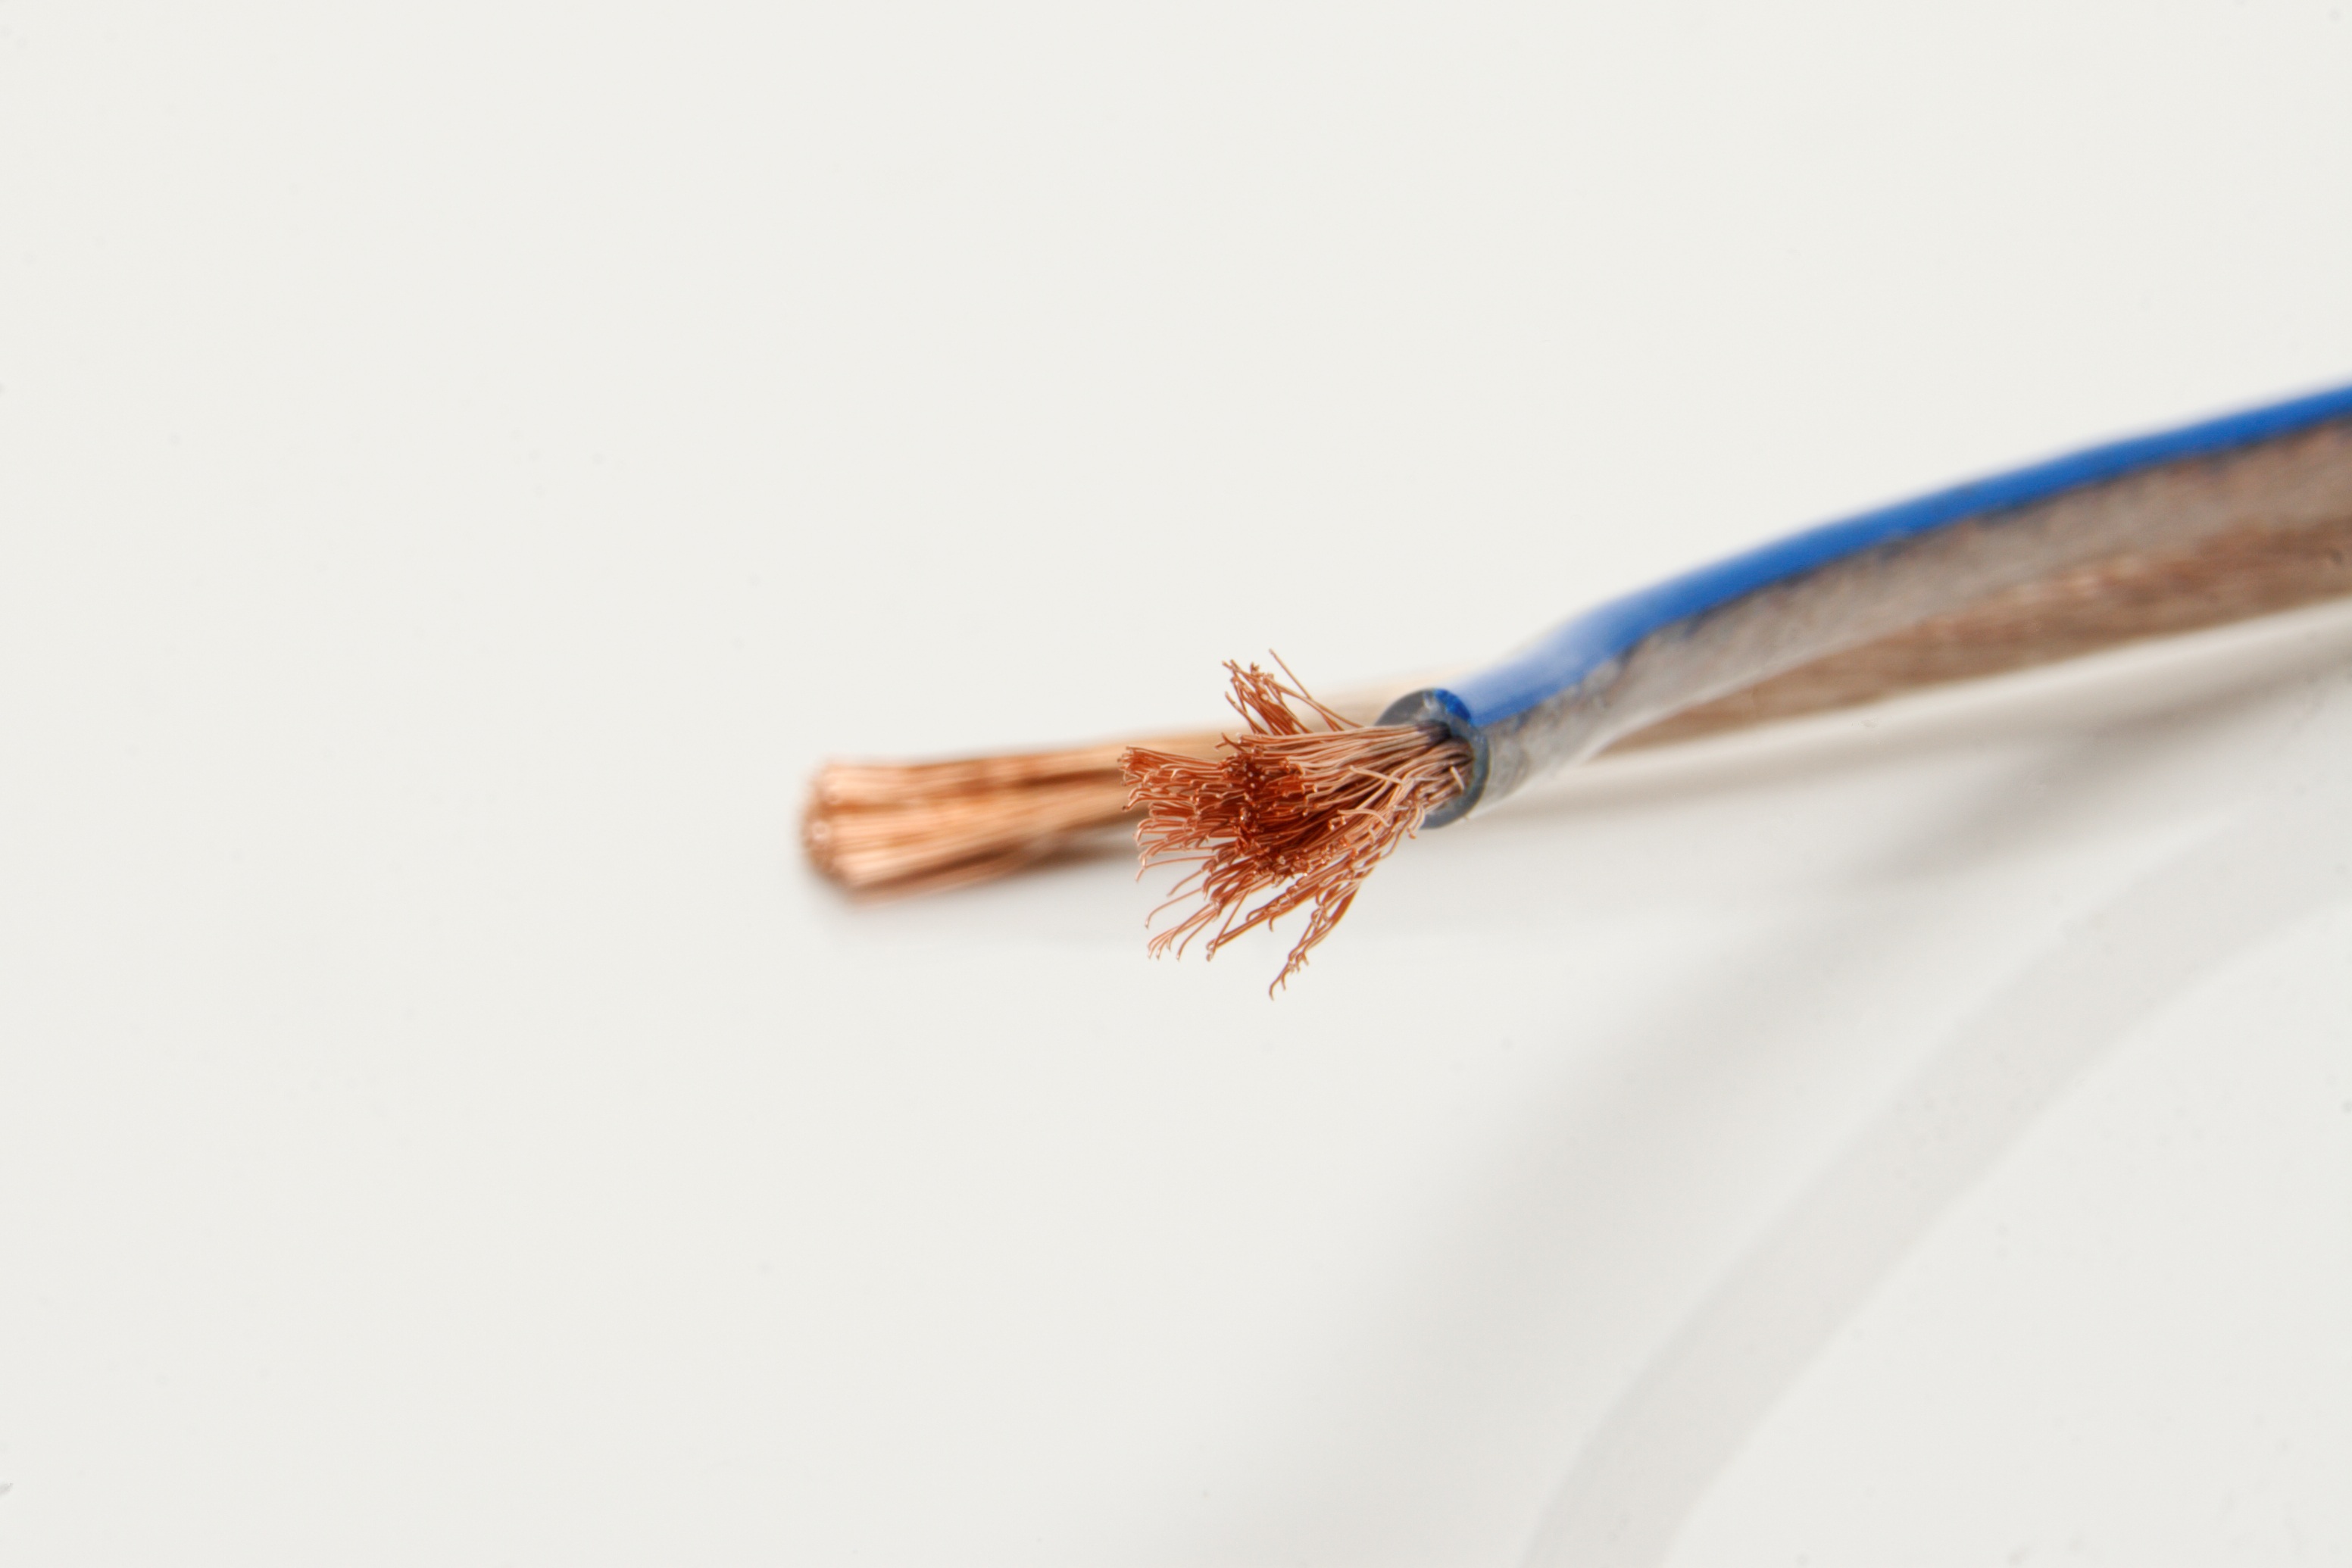
hand, cable, line, insect, invertebrate, close up, current, strand, risk, dangerous, macro photography, speaker cable, fine wire, flexiebel